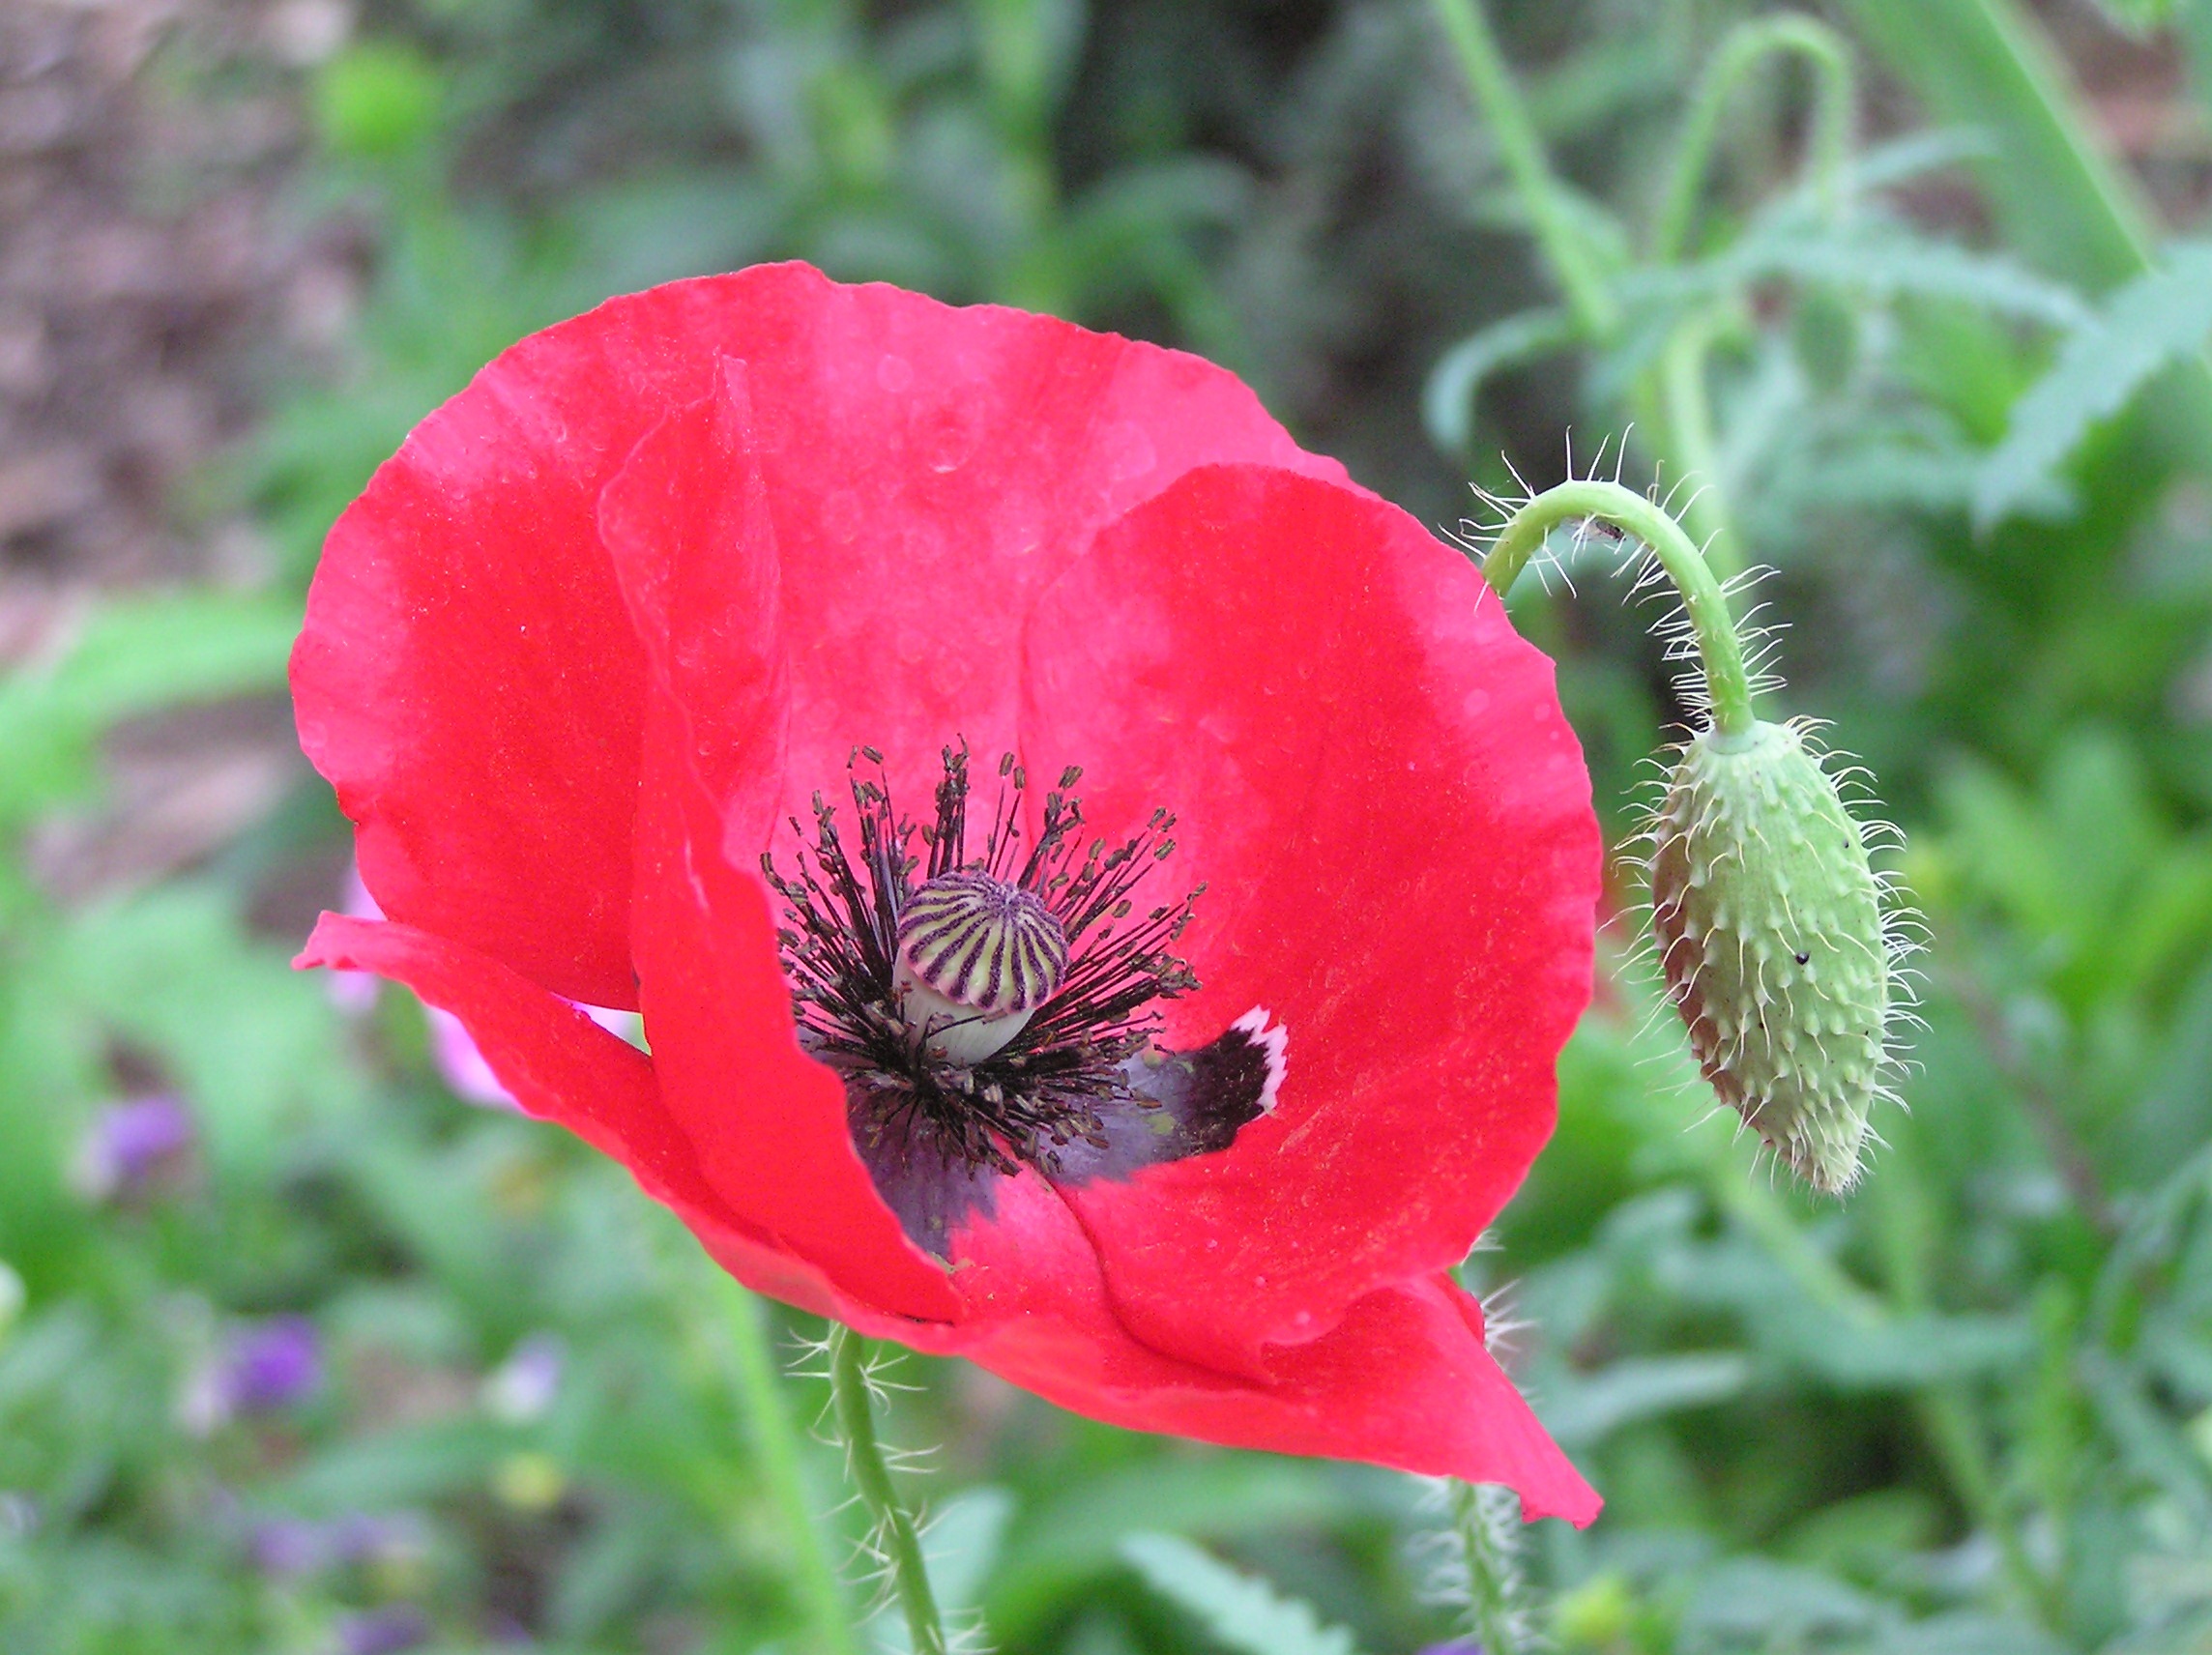
nature, plant, flower, petal, bloom, floral, red, symbol, peace, botany, flora, wildflower, close up, war, battle, british, poppy, armistice, remembrance, bud, coquelicot, macro photography, flowering plant, remembrance day, annual plant, plant stem, land plant, poppy family